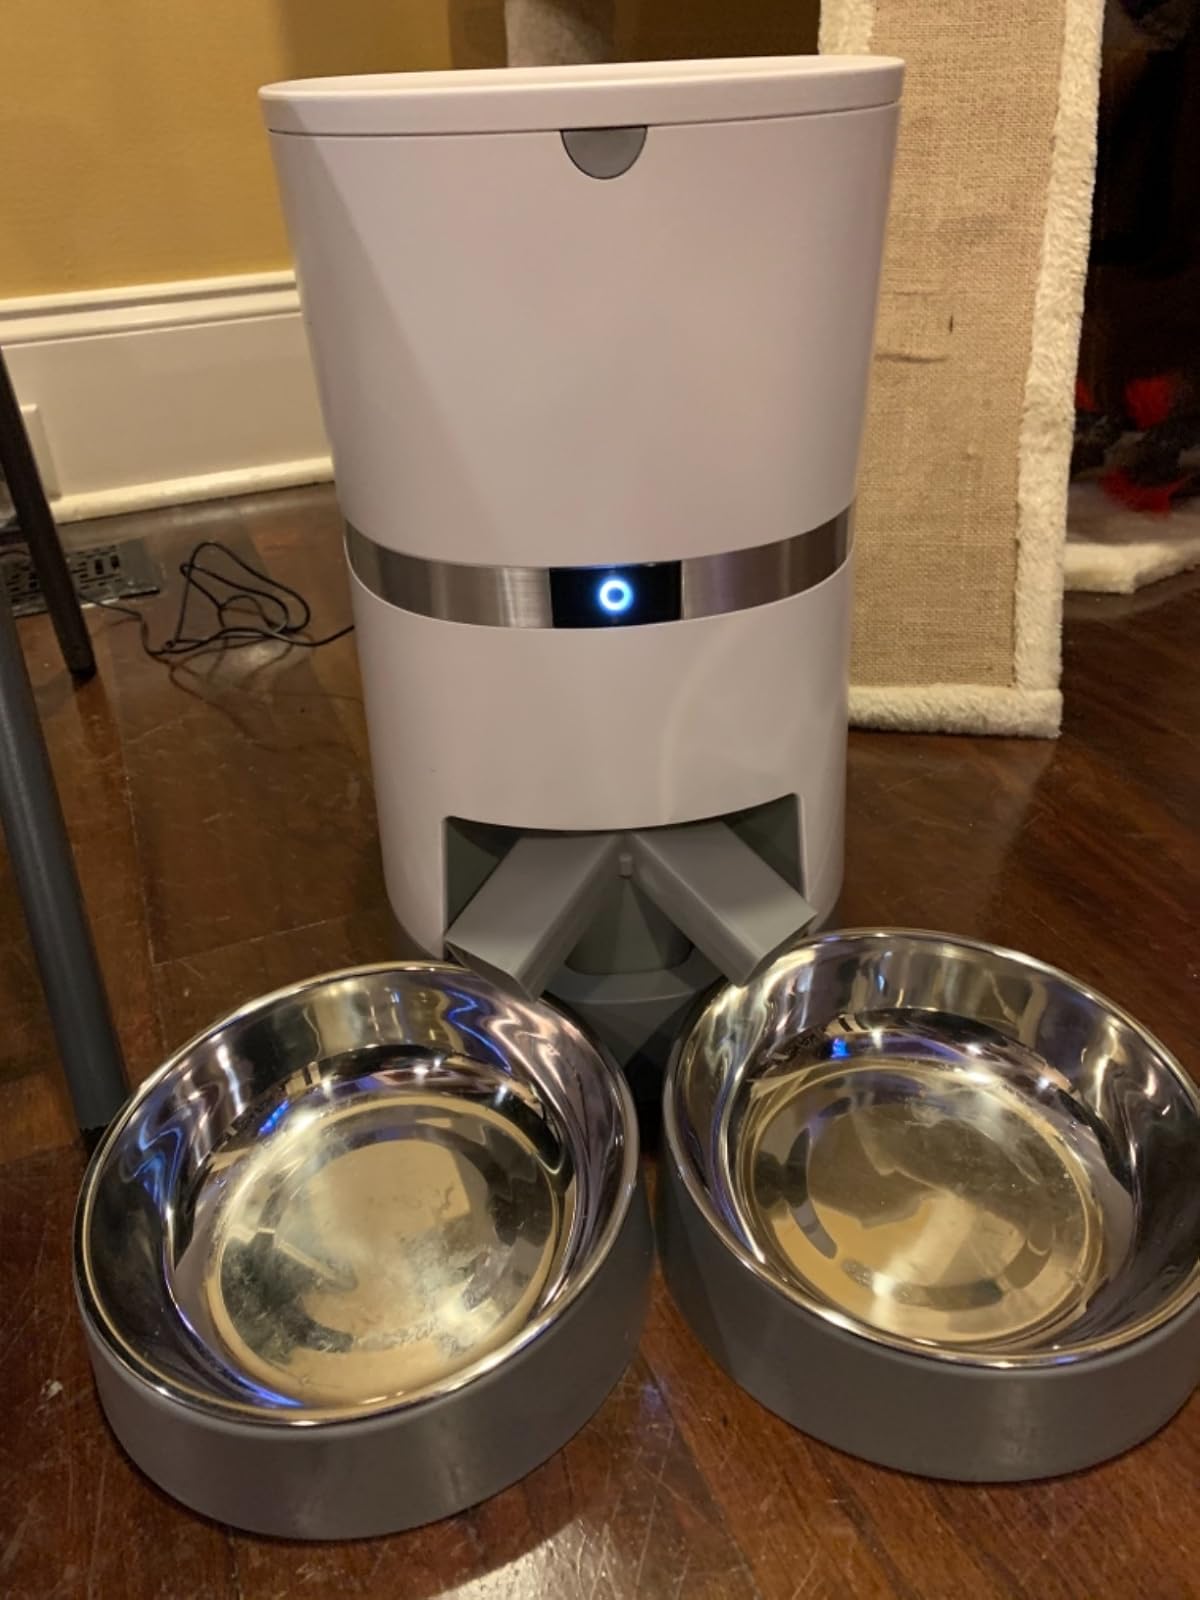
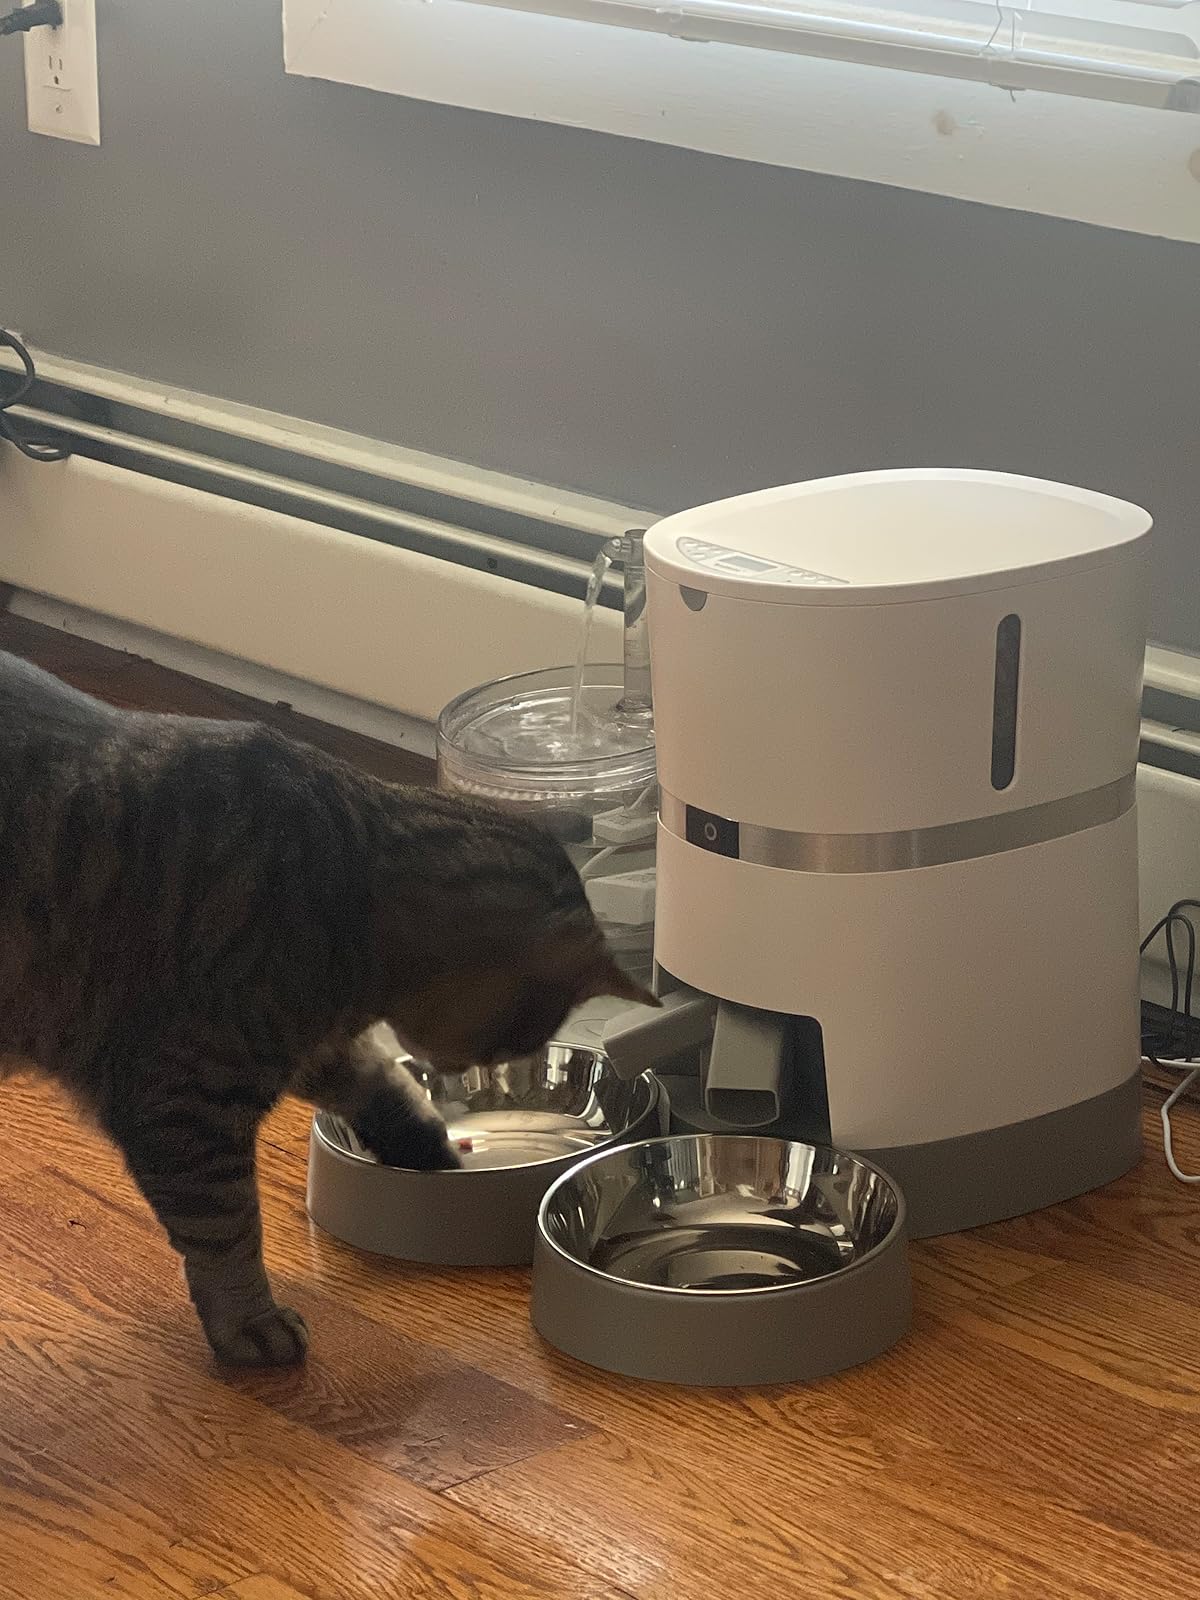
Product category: items_feeder
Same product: yes